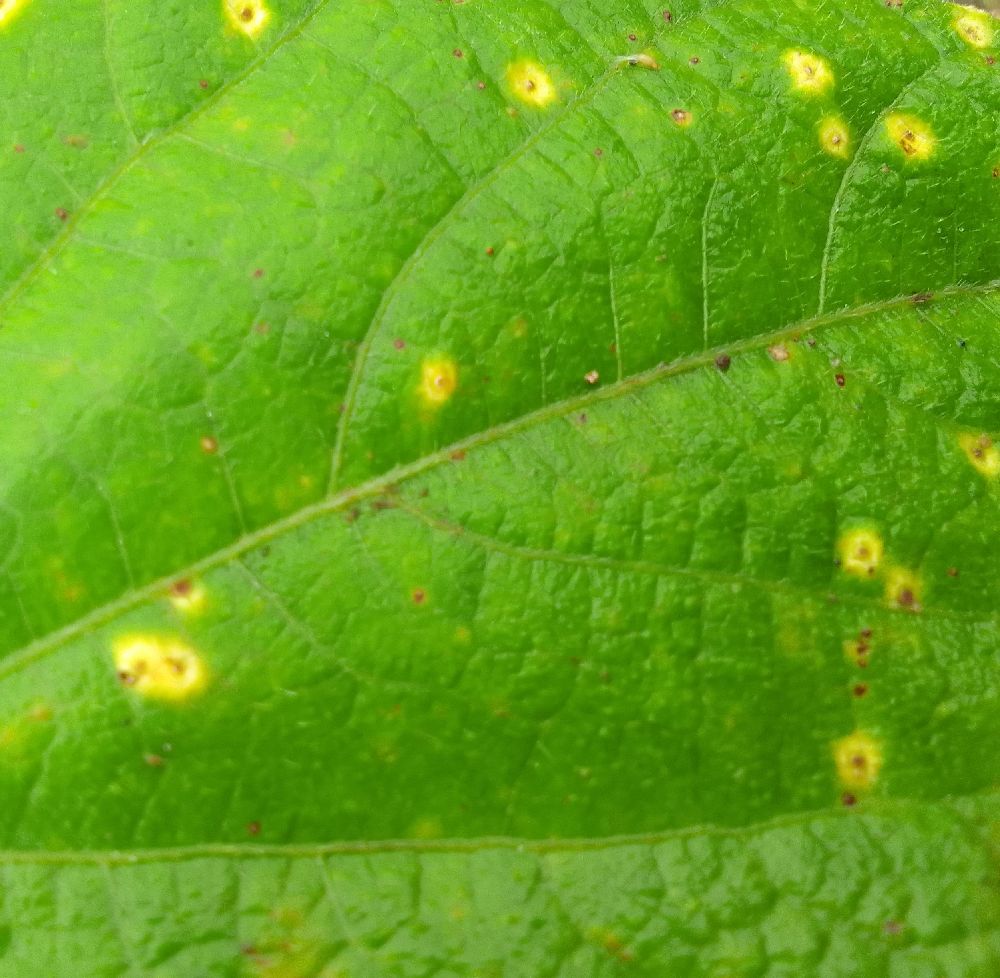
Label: rust